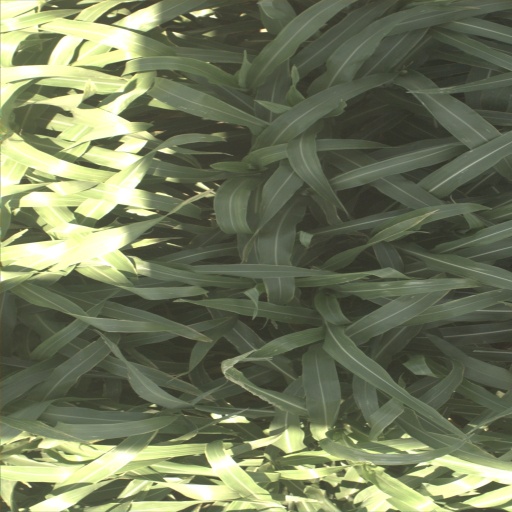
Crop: sorghum